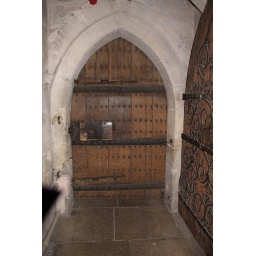
&lt;b&gt;&amp;quot;Well Cathedral&amp;quot;&lt;/b&gt;, Wells, Somerset was constructed between 1175 and 1490 in the English Style.Ancient wooden medieval door